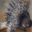
Label: porcupine